Sidral Mundet

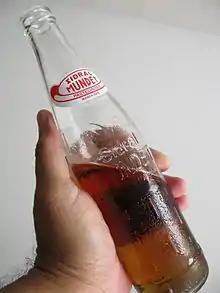
Sidral Mundet

Sidral Mundet is a Mexican apple-flavored carbonated soft drink produced by Coca-Cola FEMSA and distributed in the United States by the Novamex company, which also distributes the Jarritos and Sangria Señorial soda brands.